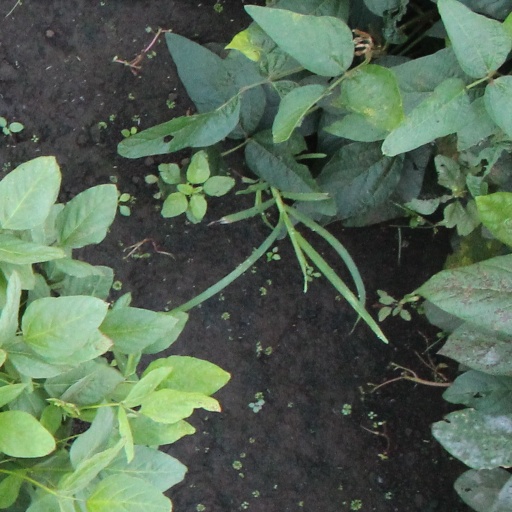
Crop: soybean